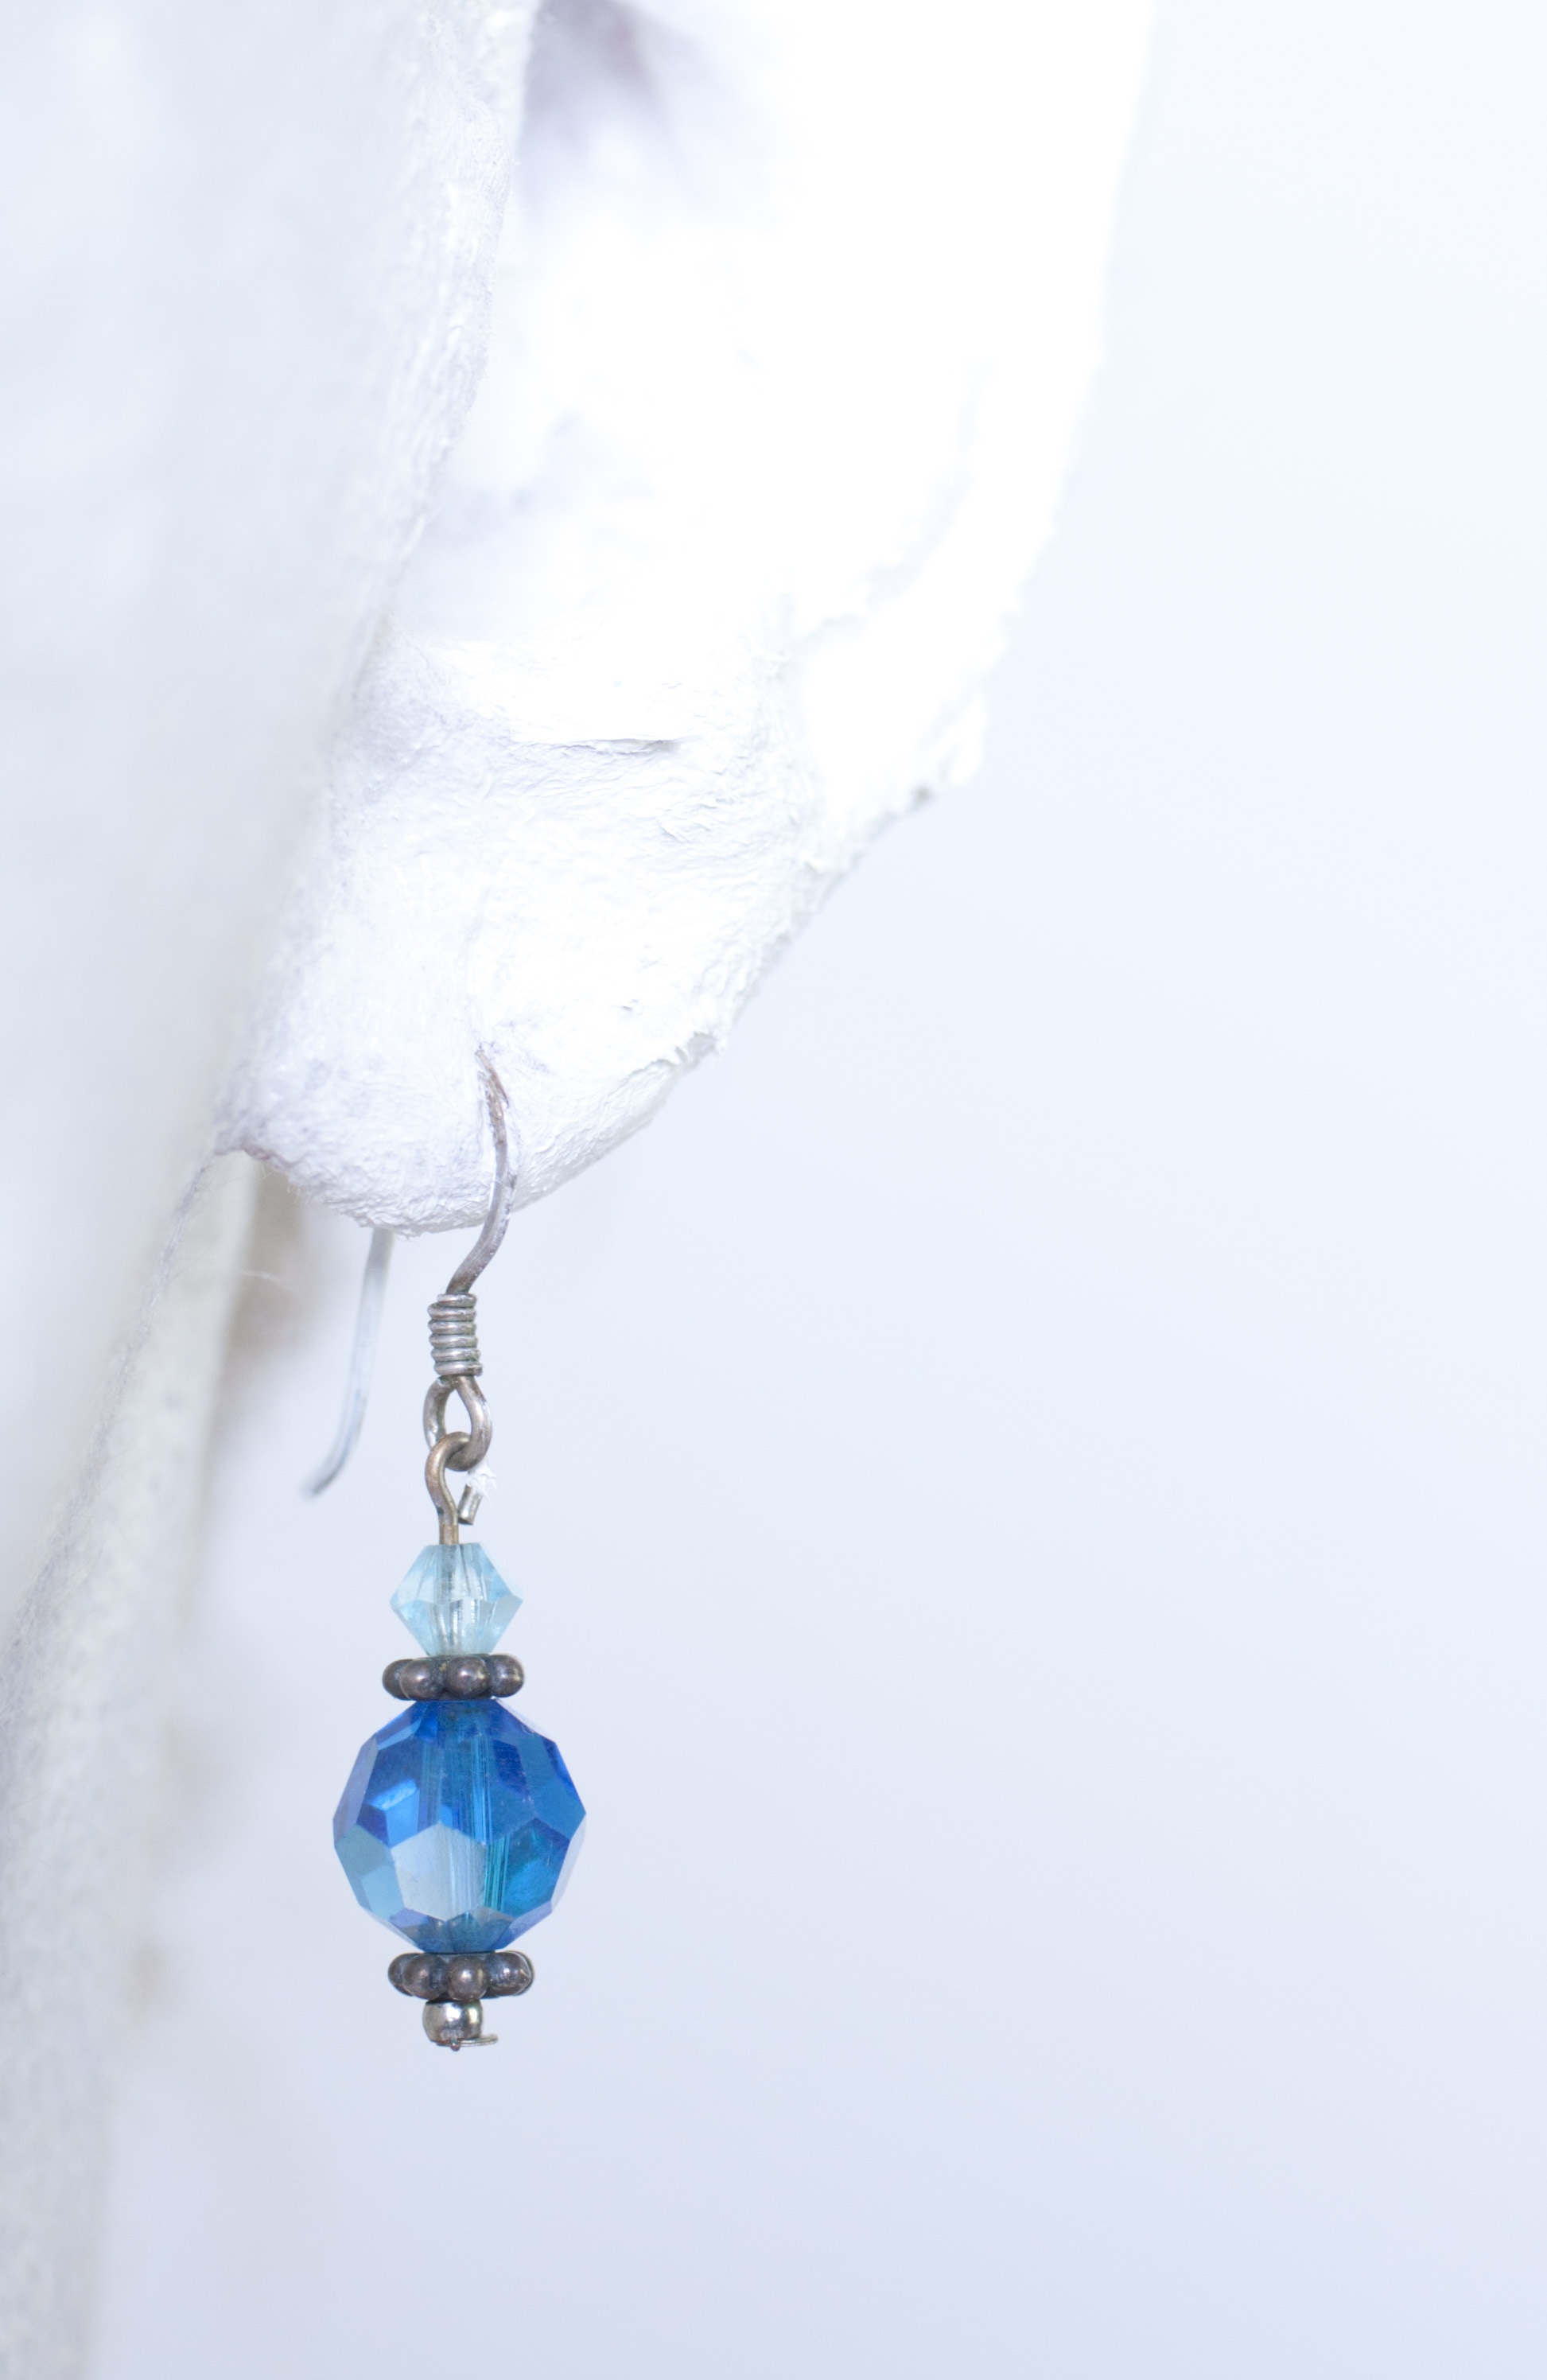
girl, woman, white, female, model, young, fashion, blue, jewelry, necklace, make up, bracelet, earring, jewellery, jewel, luxury, earrings, beauty, beautiful, style, elegant, gem, expensive, diamond, shiny, attractive, glamour, gemstone, stylish, precious, fashion accessory